List of mammals of Palestine

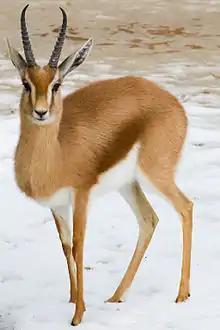
Dorcas gazelle

The even-toed ungulates are ungulates whose weight is borne about equally by the third and fourth toes, rather than mostly or entirely by the third as in perissodactyls. There are about 220 artiodactyl species, including many that are of great economic importance to humans.